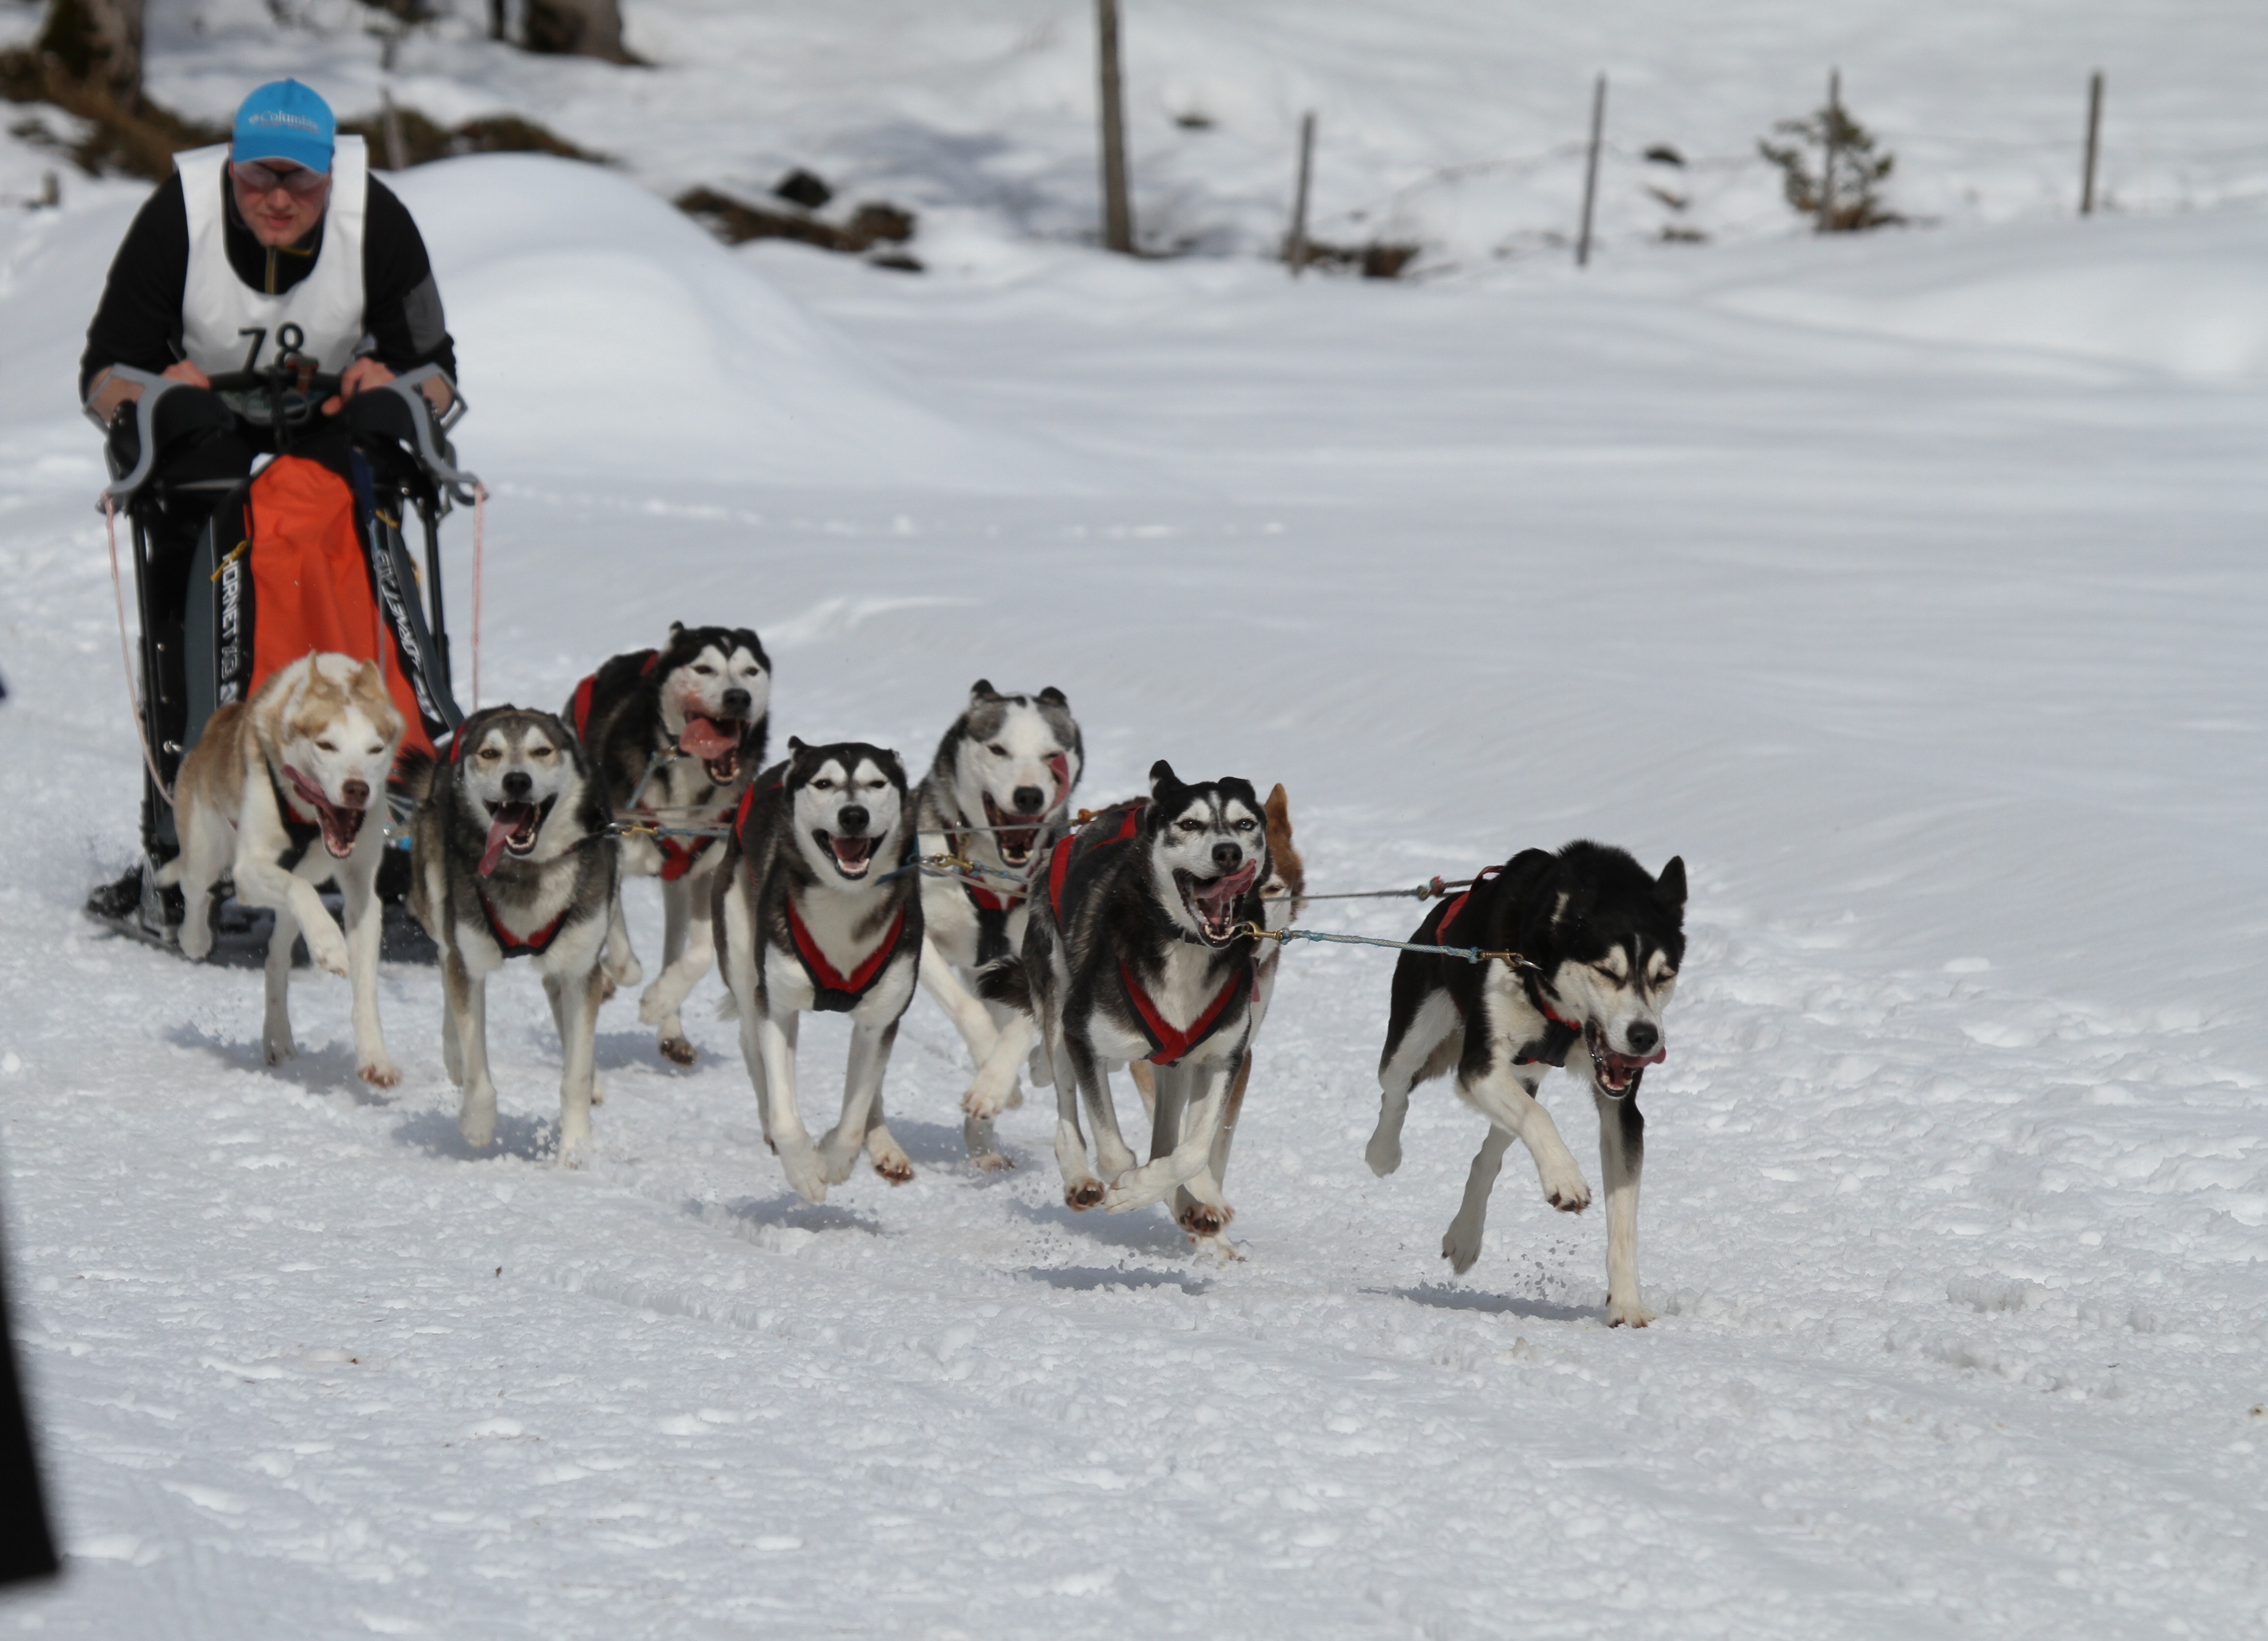
landscape, nature, snow, winter, dog, animal, fur, vehicle, mammal, human, blue eye, husky, race, competition, face, eyes, mountains, switzerland, huskies, slide, hobby, winter sports, musher, dog sled, sled dog, kandersteg, world championship, land vehicle, dog like mammal, greenland dog, east siberian laika, sled dog racing, mushing